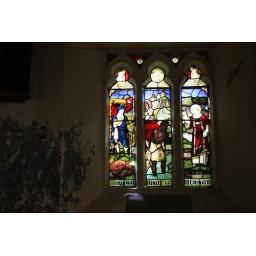
A stained glass window in the Anglican Church depicting the spiritual and physical salvation of an african slave.